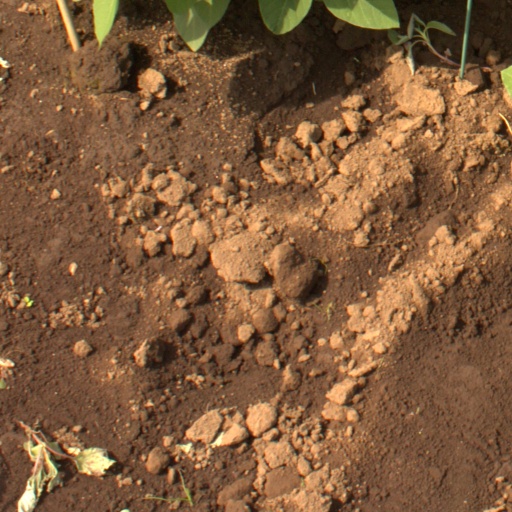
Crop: soybean